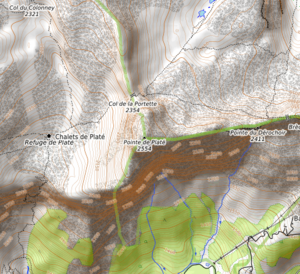
carte réalisée sur umap This map was created from OpenStreetMap project data, collected by the community. This map may be incomplete, and may contain errors. Don't rely solely on it for navigation.
La pointe de Platé ou la Vouardaz est un sommet des Préalpes françaises situé dans le massif du Faucigny, sur le versant sud du désert de Platé à la limite des communes de Passy et de Sixt-Fer-à-Cheval, en Haute-Savoie.